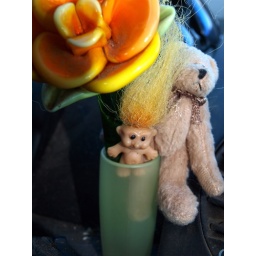
I found the little smurf under a floor in a house I was restoring/renovating a few years ago....